History of feminism

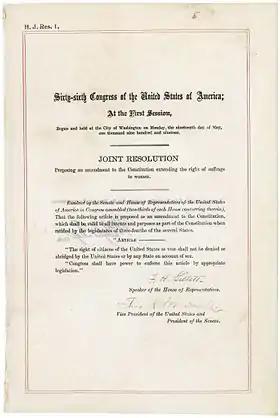
The Nineteenth Amendment

In the United States, the antislavery campaign of the 1830s served as both a cause ideologically compatible with feminism and a blueprint for later feminist political organizing. Attempts to exclude women only strengthened their convictions. Sarah and Angelina Grimké moved rapidly from the emancipation of slaves to the emancipation of women. The most influential feminist writer of the time was the colourful journalist Margaret Fuller, whose "Woman in the Nineteenth Century" was published in 1845. Her dispatches from Europe for the "New York Tribune" helped create to synchronize the women's rights movement.